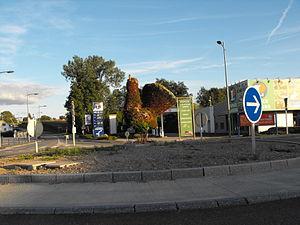
L'emblème de Bruyères:son coq.
Bruyères est une commune française située dans le département des Vosges en région Grand Est.